Thani bin Jassim Stadium

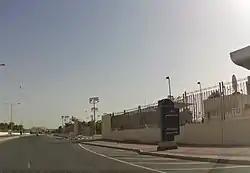
Entrance to the Stadium

The Thani bin Jassim Stadium, also known as the Al-Gharrafa Stadium, is a multi-purpose stadium in the Al Gharrafa district of Al Rayyan, Qatar. It is currently used mostly for football matches. Al-Gharrafa SC and Umm Salal SC play there. The stadium holds 21,175 people and was built in 2003. The stadium hosted matches of the 2011 AFC Asian Cup and other international competitions.